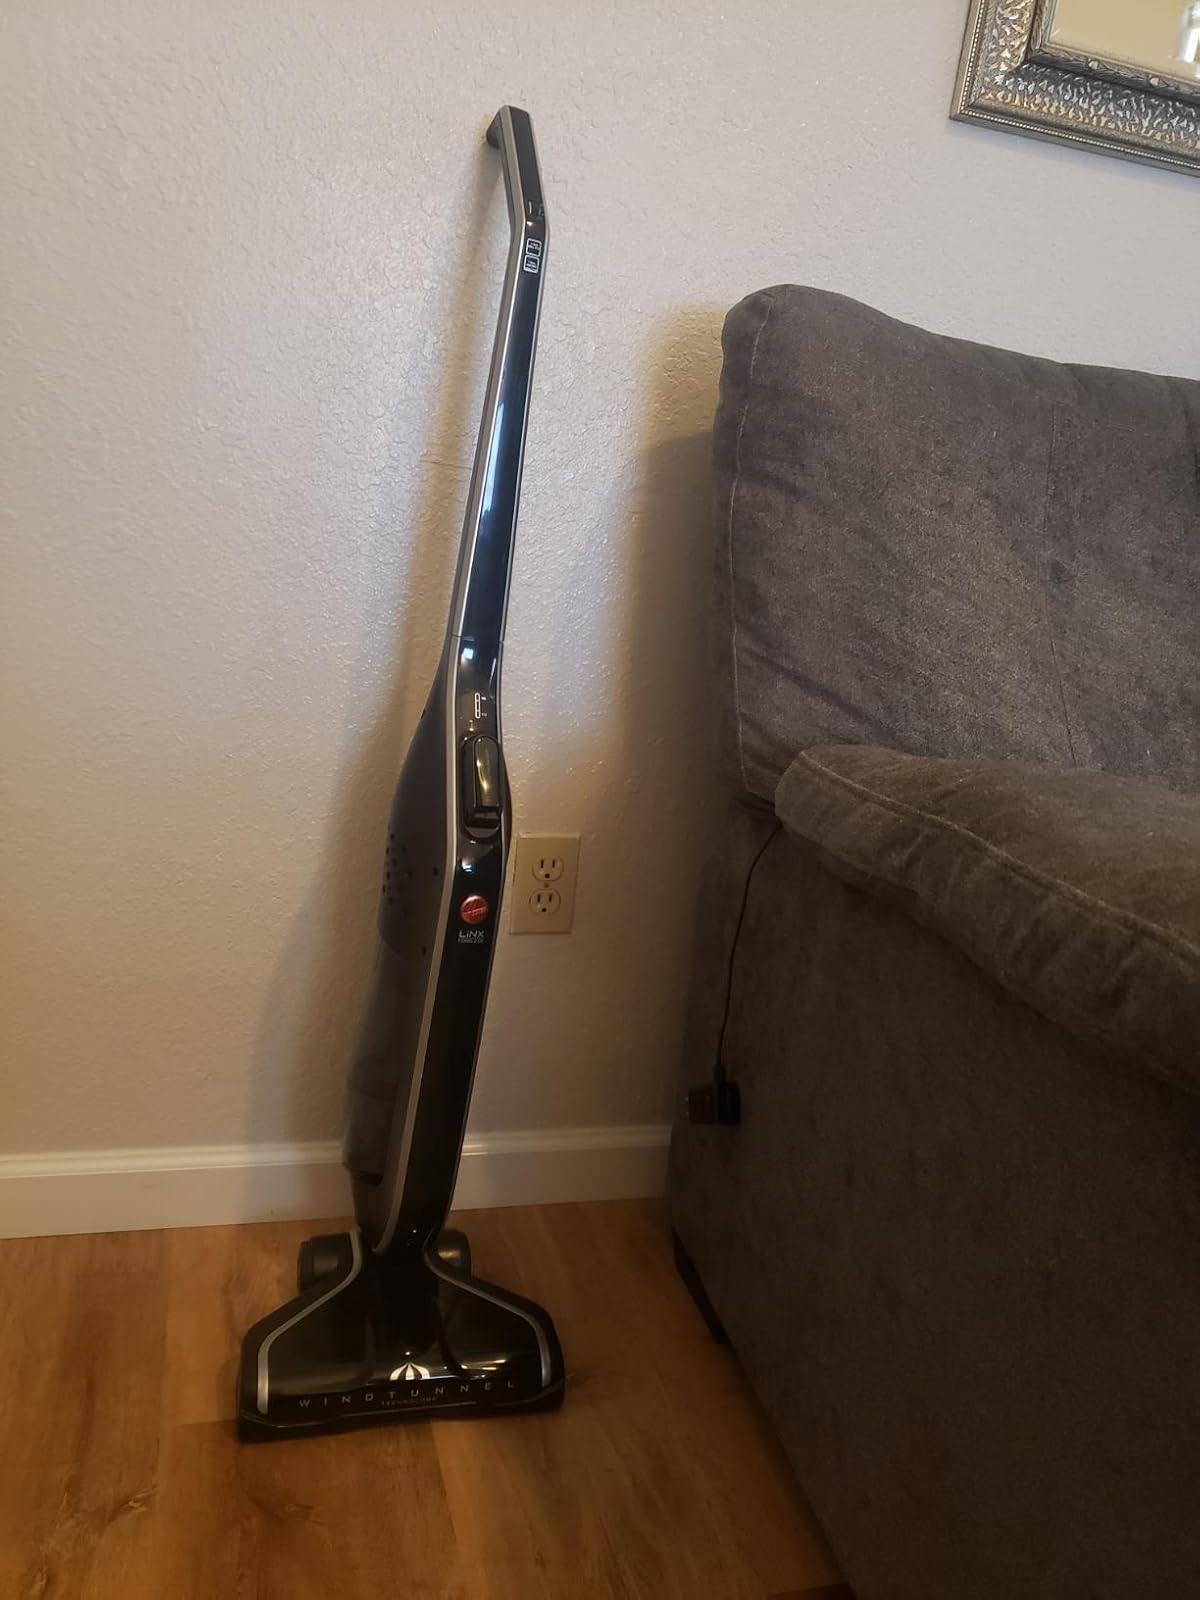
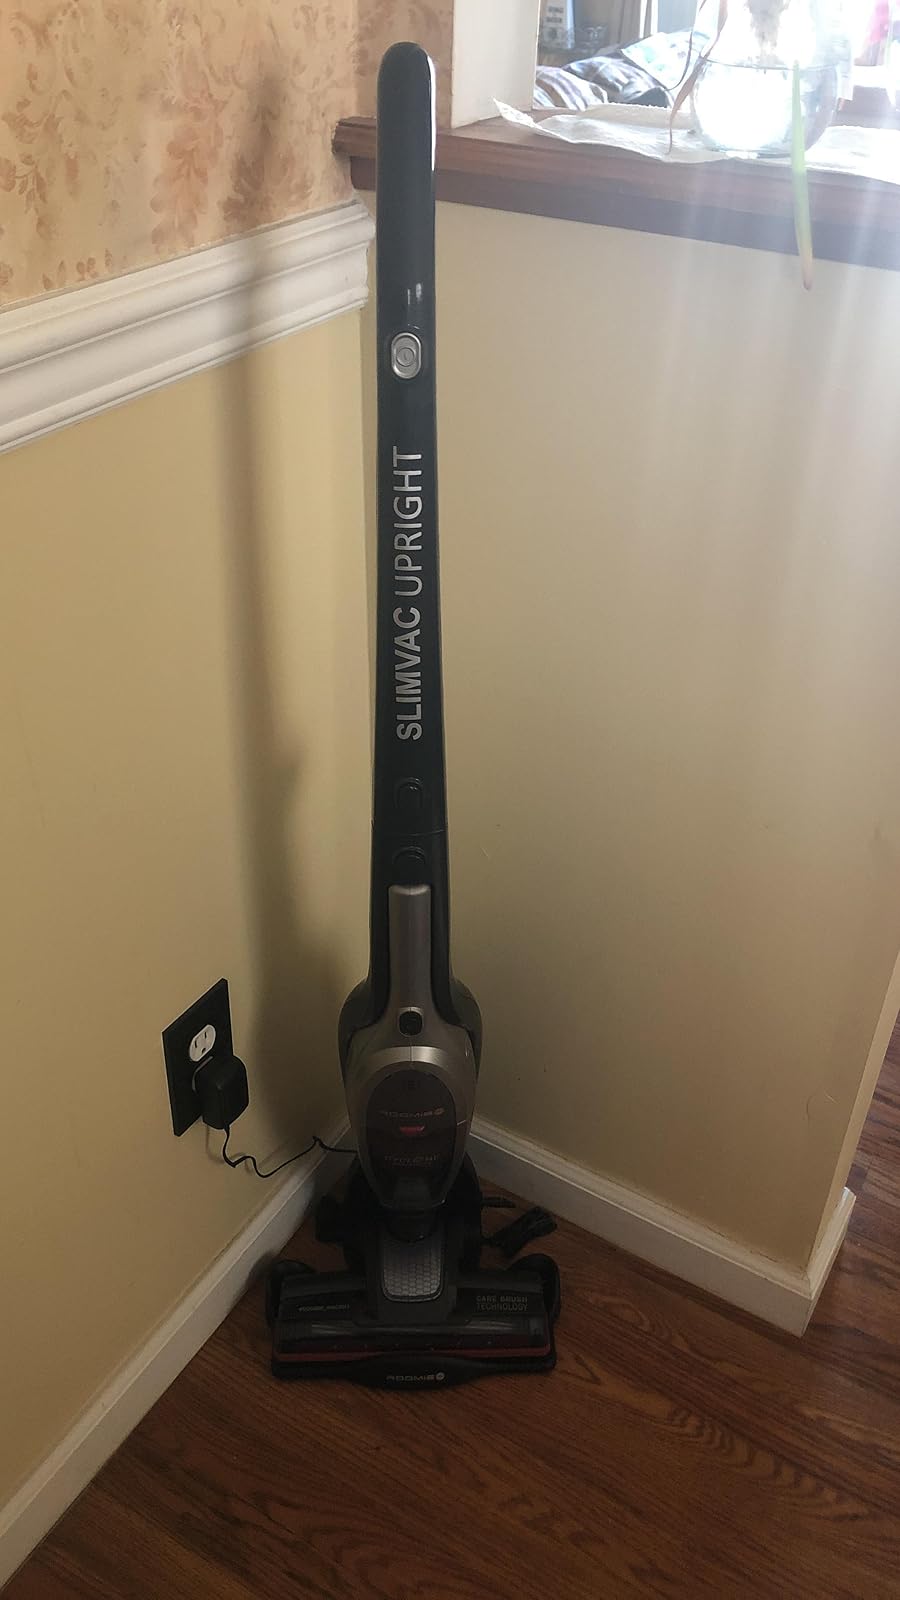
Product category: items_vacuum
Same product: no